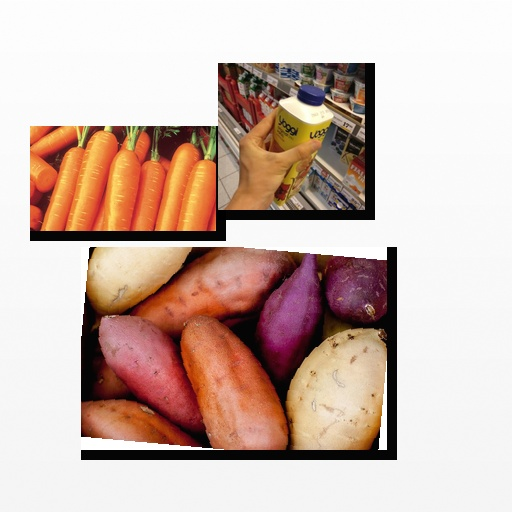
Food items: strawberry_yogurt, carrot, sweet_potato